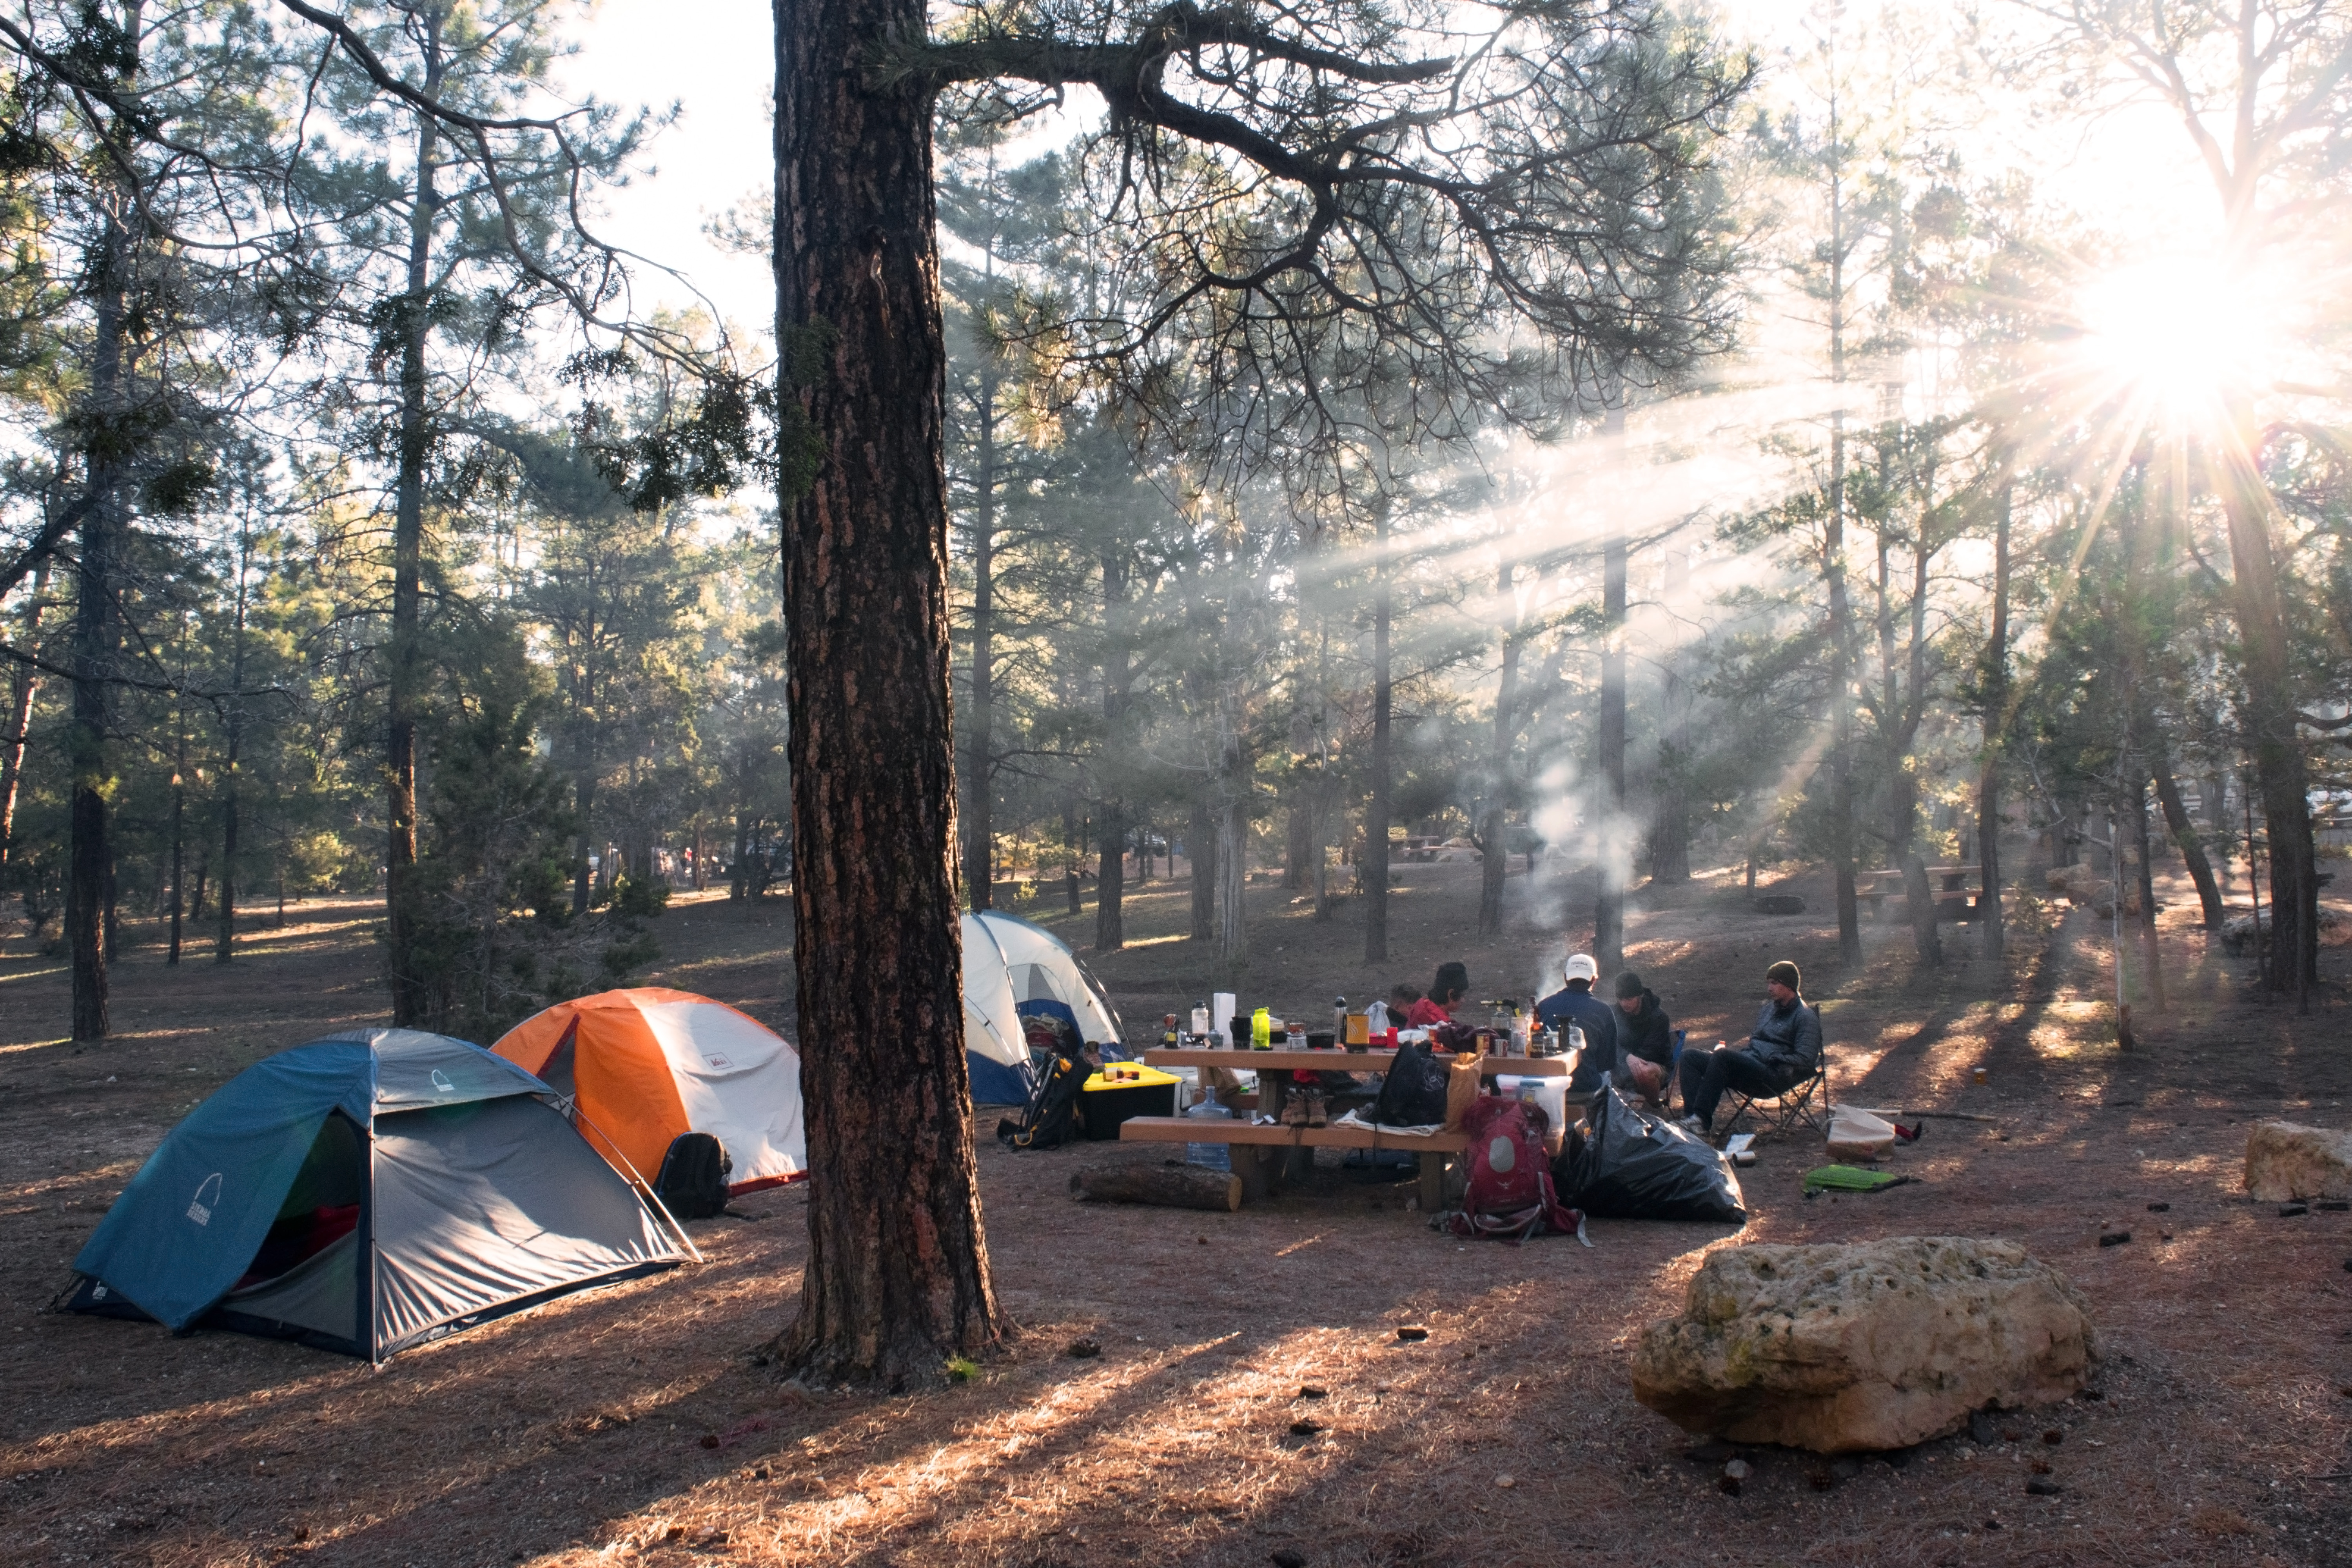
landscape, tree, forest, wilderness, people, adventure, camping, trees, outdoors, woods, fun, tents, screenshot, outdoor recreation, sun glare